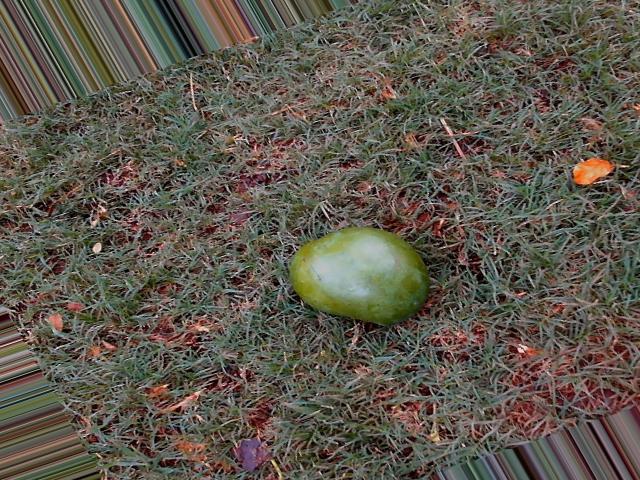
Label: Raw_Mango